Guernsey County Courthouse

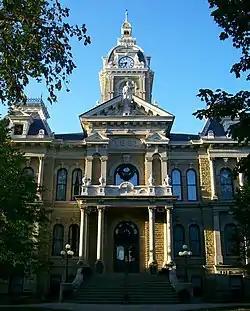
The courthouse in Cambridge, Ohio

The Guernsey County Courthouse is located on U.S. Route 40 in Cambridge, Ohio. The property was listed on the National Register of Historic Places in 1973.